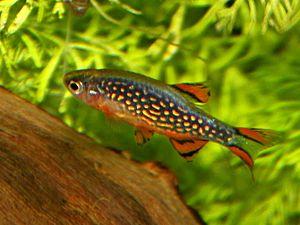
Danio est un genre de poissons de la famille des Cyprinidae. Ce sont des animaux familiers des aquarophiles. Brachydanio, autrefois proposé comme un genre séparé, voire un sous-genre, de Danio, est un synonyme invalide de Danio.